Bring Home the Turkey

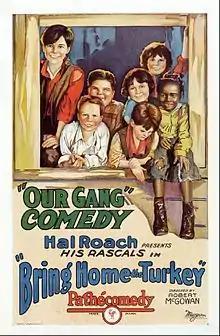
Poster

Bring Home the Turkey is a 1927 American short silent comedy film directed by Robert F. McGowan and Anthony Mack. It was the 56th "Our Gang" short subject to be released.